Shovel Down

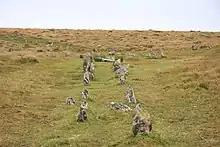
Stone row on Shovel Down looking towards the Fourfold Circle

Shovel Down is an area of Dartmoor in Devon that is covered in megaliths including the remains of several stone rows, the Fourfold Stone Circle, and several standing stones.